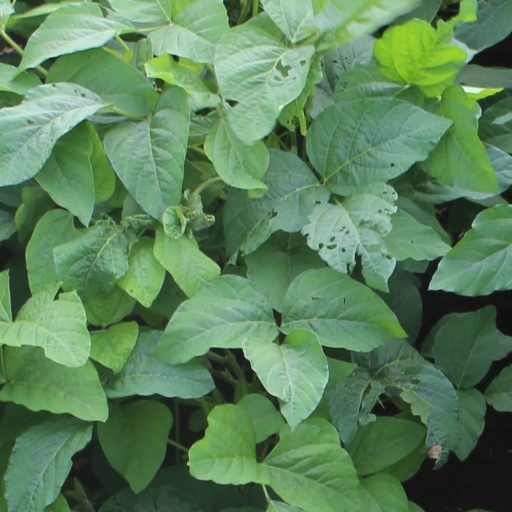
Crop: soybean